Aaron H. Forrest

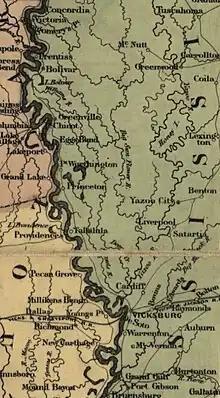
Map of the area surrounding Vicksburg in 1862, including railroad lines, Big Sunflower River, location of McNutt and Yazoo City, etc. (Colton's Plans of U.S. Harbors via Library of Congress Digital)

In around 1858, A. H. Forrest & Co. began operating in Vicksburg, Mississippi. According to Forrest biographer Hurst, "For eighteen months or more, that firm—often using the aid of other Forrest brothers—imported sizable 'gangs' of slaves, significant numbers of them from Missouri and evidently bought there by William H. (Bill) Forrest, who was active in St. Louis." In autumn 1859, perhaps to avoid taxes on "transient venders" such as he paid in 1857, Aaron Forrest began advertising that he had a slave depot in a fixed location in Mississippi, namely a site on Mulberry Street, Vicksburg, a block or two inland from the Yazoo River. As Bancroft described the ads for this site, "Forrest could 'supply all [patrons] with just such Negroes as they may wish at any time', for, as he added, 'my Brother is constantly making purchases in the border States'. It is supposed that this A. H. Forrest was Aaron H., and that 'my Brother' was the well-known Nathan Bedford Forrest...It seems hardly within the range of possibility that there could have been two A. H. Forrests, each with a great-trader brother. It is much more likely that this firm, buying and selling in special regions, was only a branch of the main business centered in Memphis." In addition to advertising in Vicksburg, Aaron Forrest placed ads for this slave depot in newspapers in the Mississippi state capital, Jackson, announcing newly trafficked stock "consisting of field hands, mechanics, nurses, washers and ironers, and cooks, which I will sell at rates which cannot fail to please the purchaser." In 1860, A. H. Forest & Co. announced the arrival of "40 likely young negroes" including a "No. 1 Carpenter and a Blacksmith."